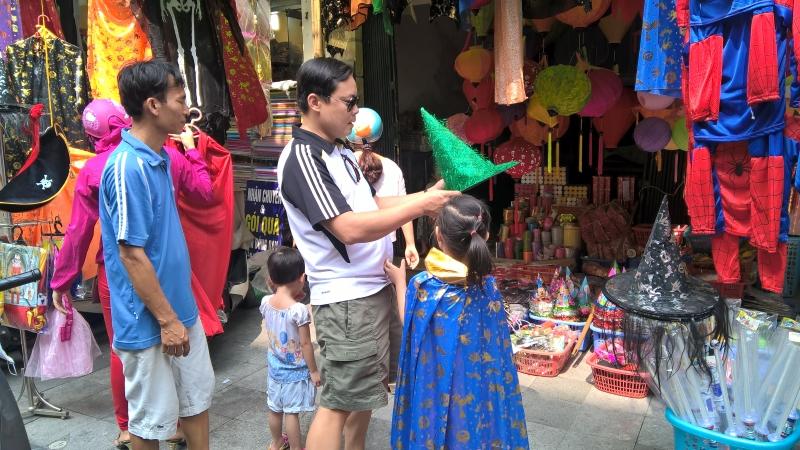
cửa hàng trước mặt cô bé mặc áo choàng màu xanh thì có rất nhiều đồ hoá trang khác nhau